US Yachts US 22

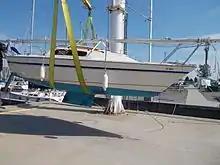
US 22 SD showing the shoal keel

The US 22 is a small recreational keelboat, built predominantly of hand-laid fiberglass, with teak wood trim. It has a fractional sloop rig with aluminum spars, a raked stem and reverse transom, a transom-hung rudder controlled by a tiller.